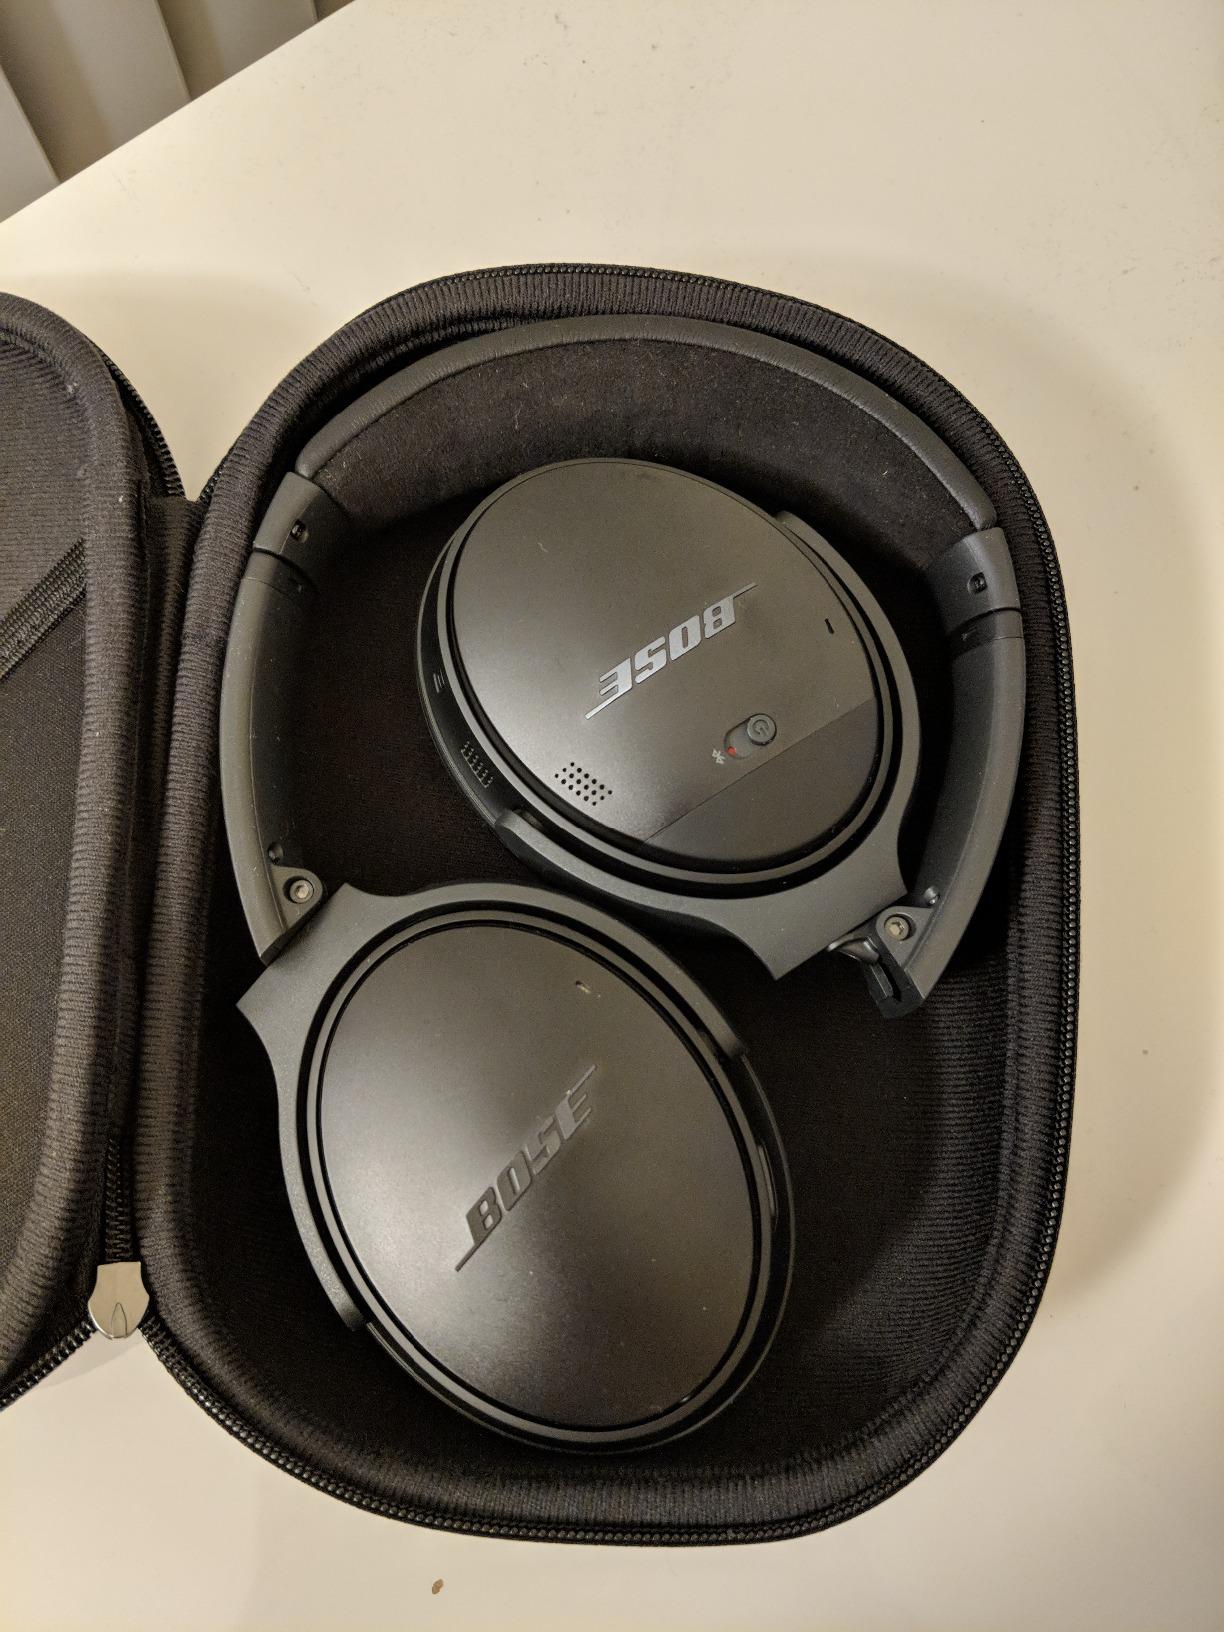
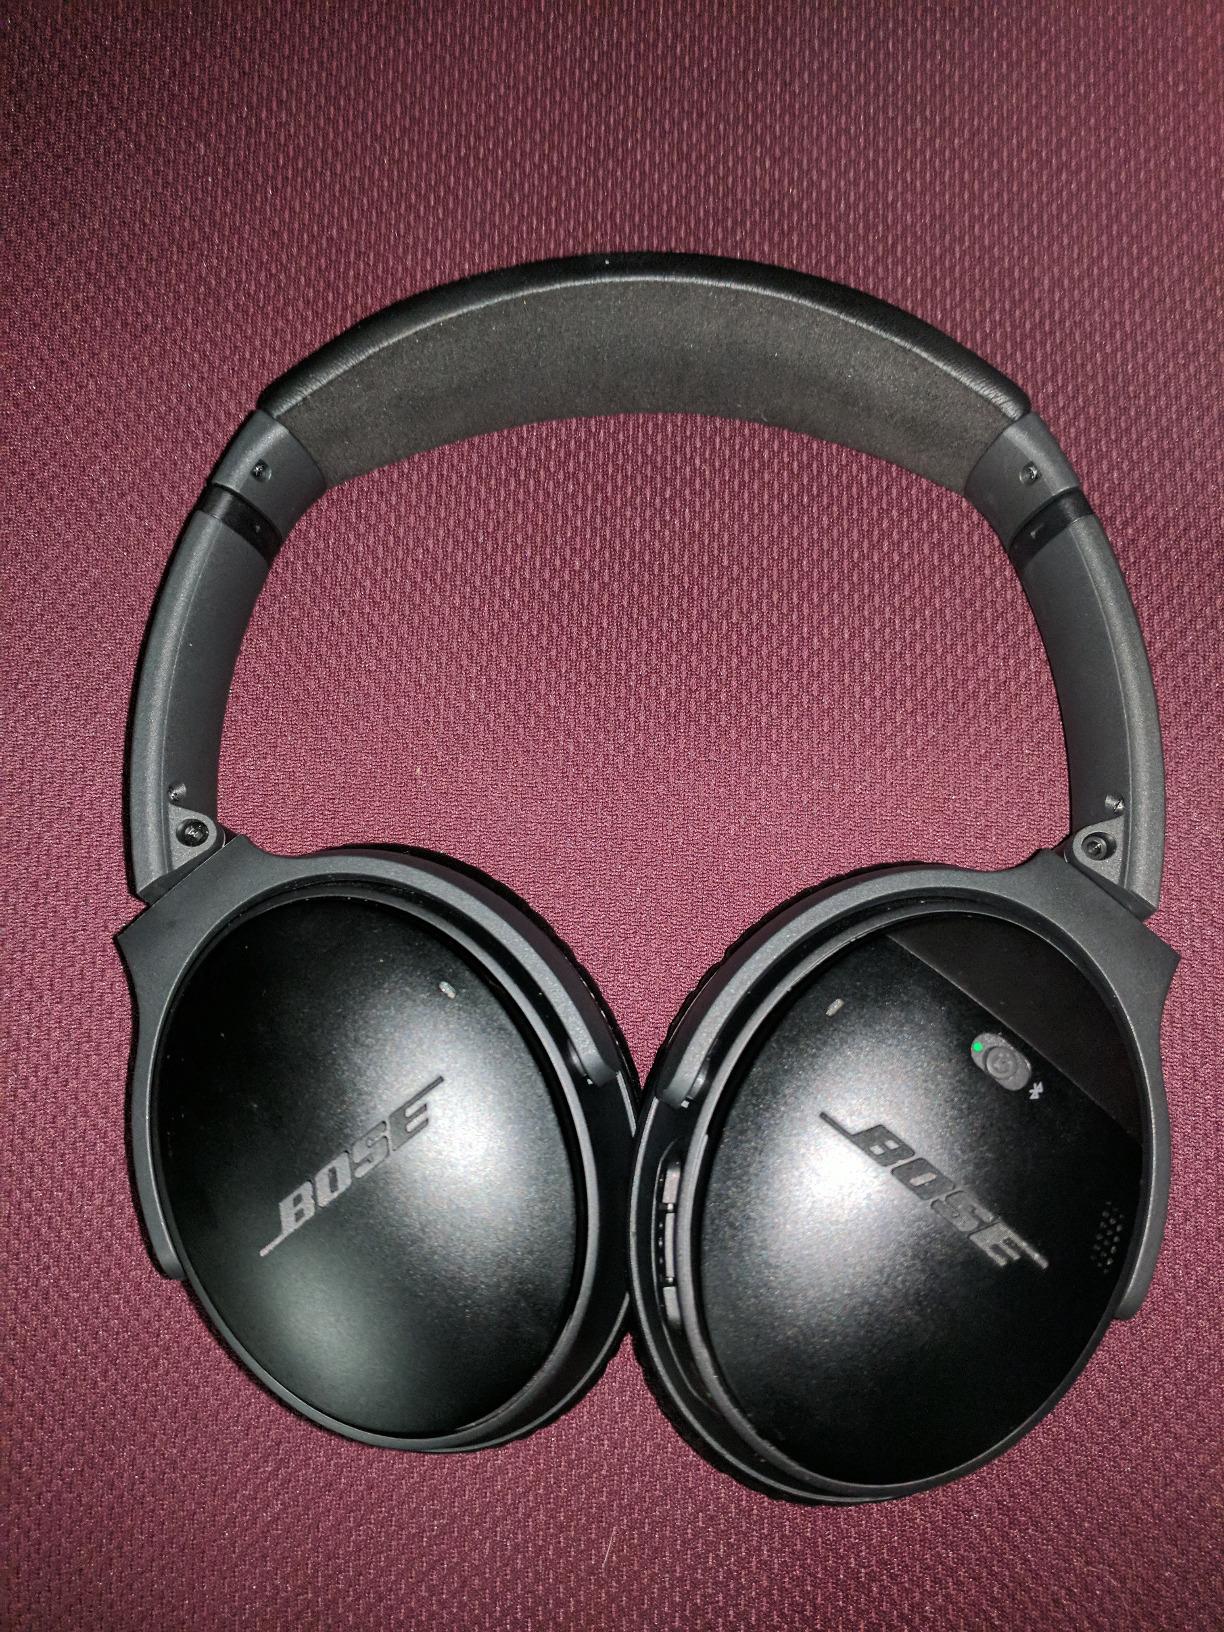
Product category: headphones
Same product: yes